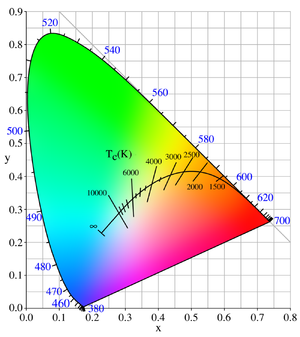
La température de couleur caractérise une source de lumière par comparaison à un matériau idéal émettant de la lumière uniquement par l'effet de la chaleur.
Le rayonnement du corps noir, également appelé rayonnement complet ou rayonnement thermique, est le type de rayonnement électromagnétique à l'intérieur ou entourant un corps en équilibre thermodynamique avec son environnement, ou émis par un corps noir maintenu à une température constante et uniforme. Le rayonnement possède un spectre spécifique et une intensité qui dépend seulement de la température du corps.
En physique et en colorimétrie, le lieu plankien est la trajectoire que suit la couleur d'un corps noir incandescent dans un diagramme de chromaticité donné. Cette trajectoire part du rouge profond, passe par l’orange, le jaune, le blanc, et s'achève dans le bleu à très hautes températures.